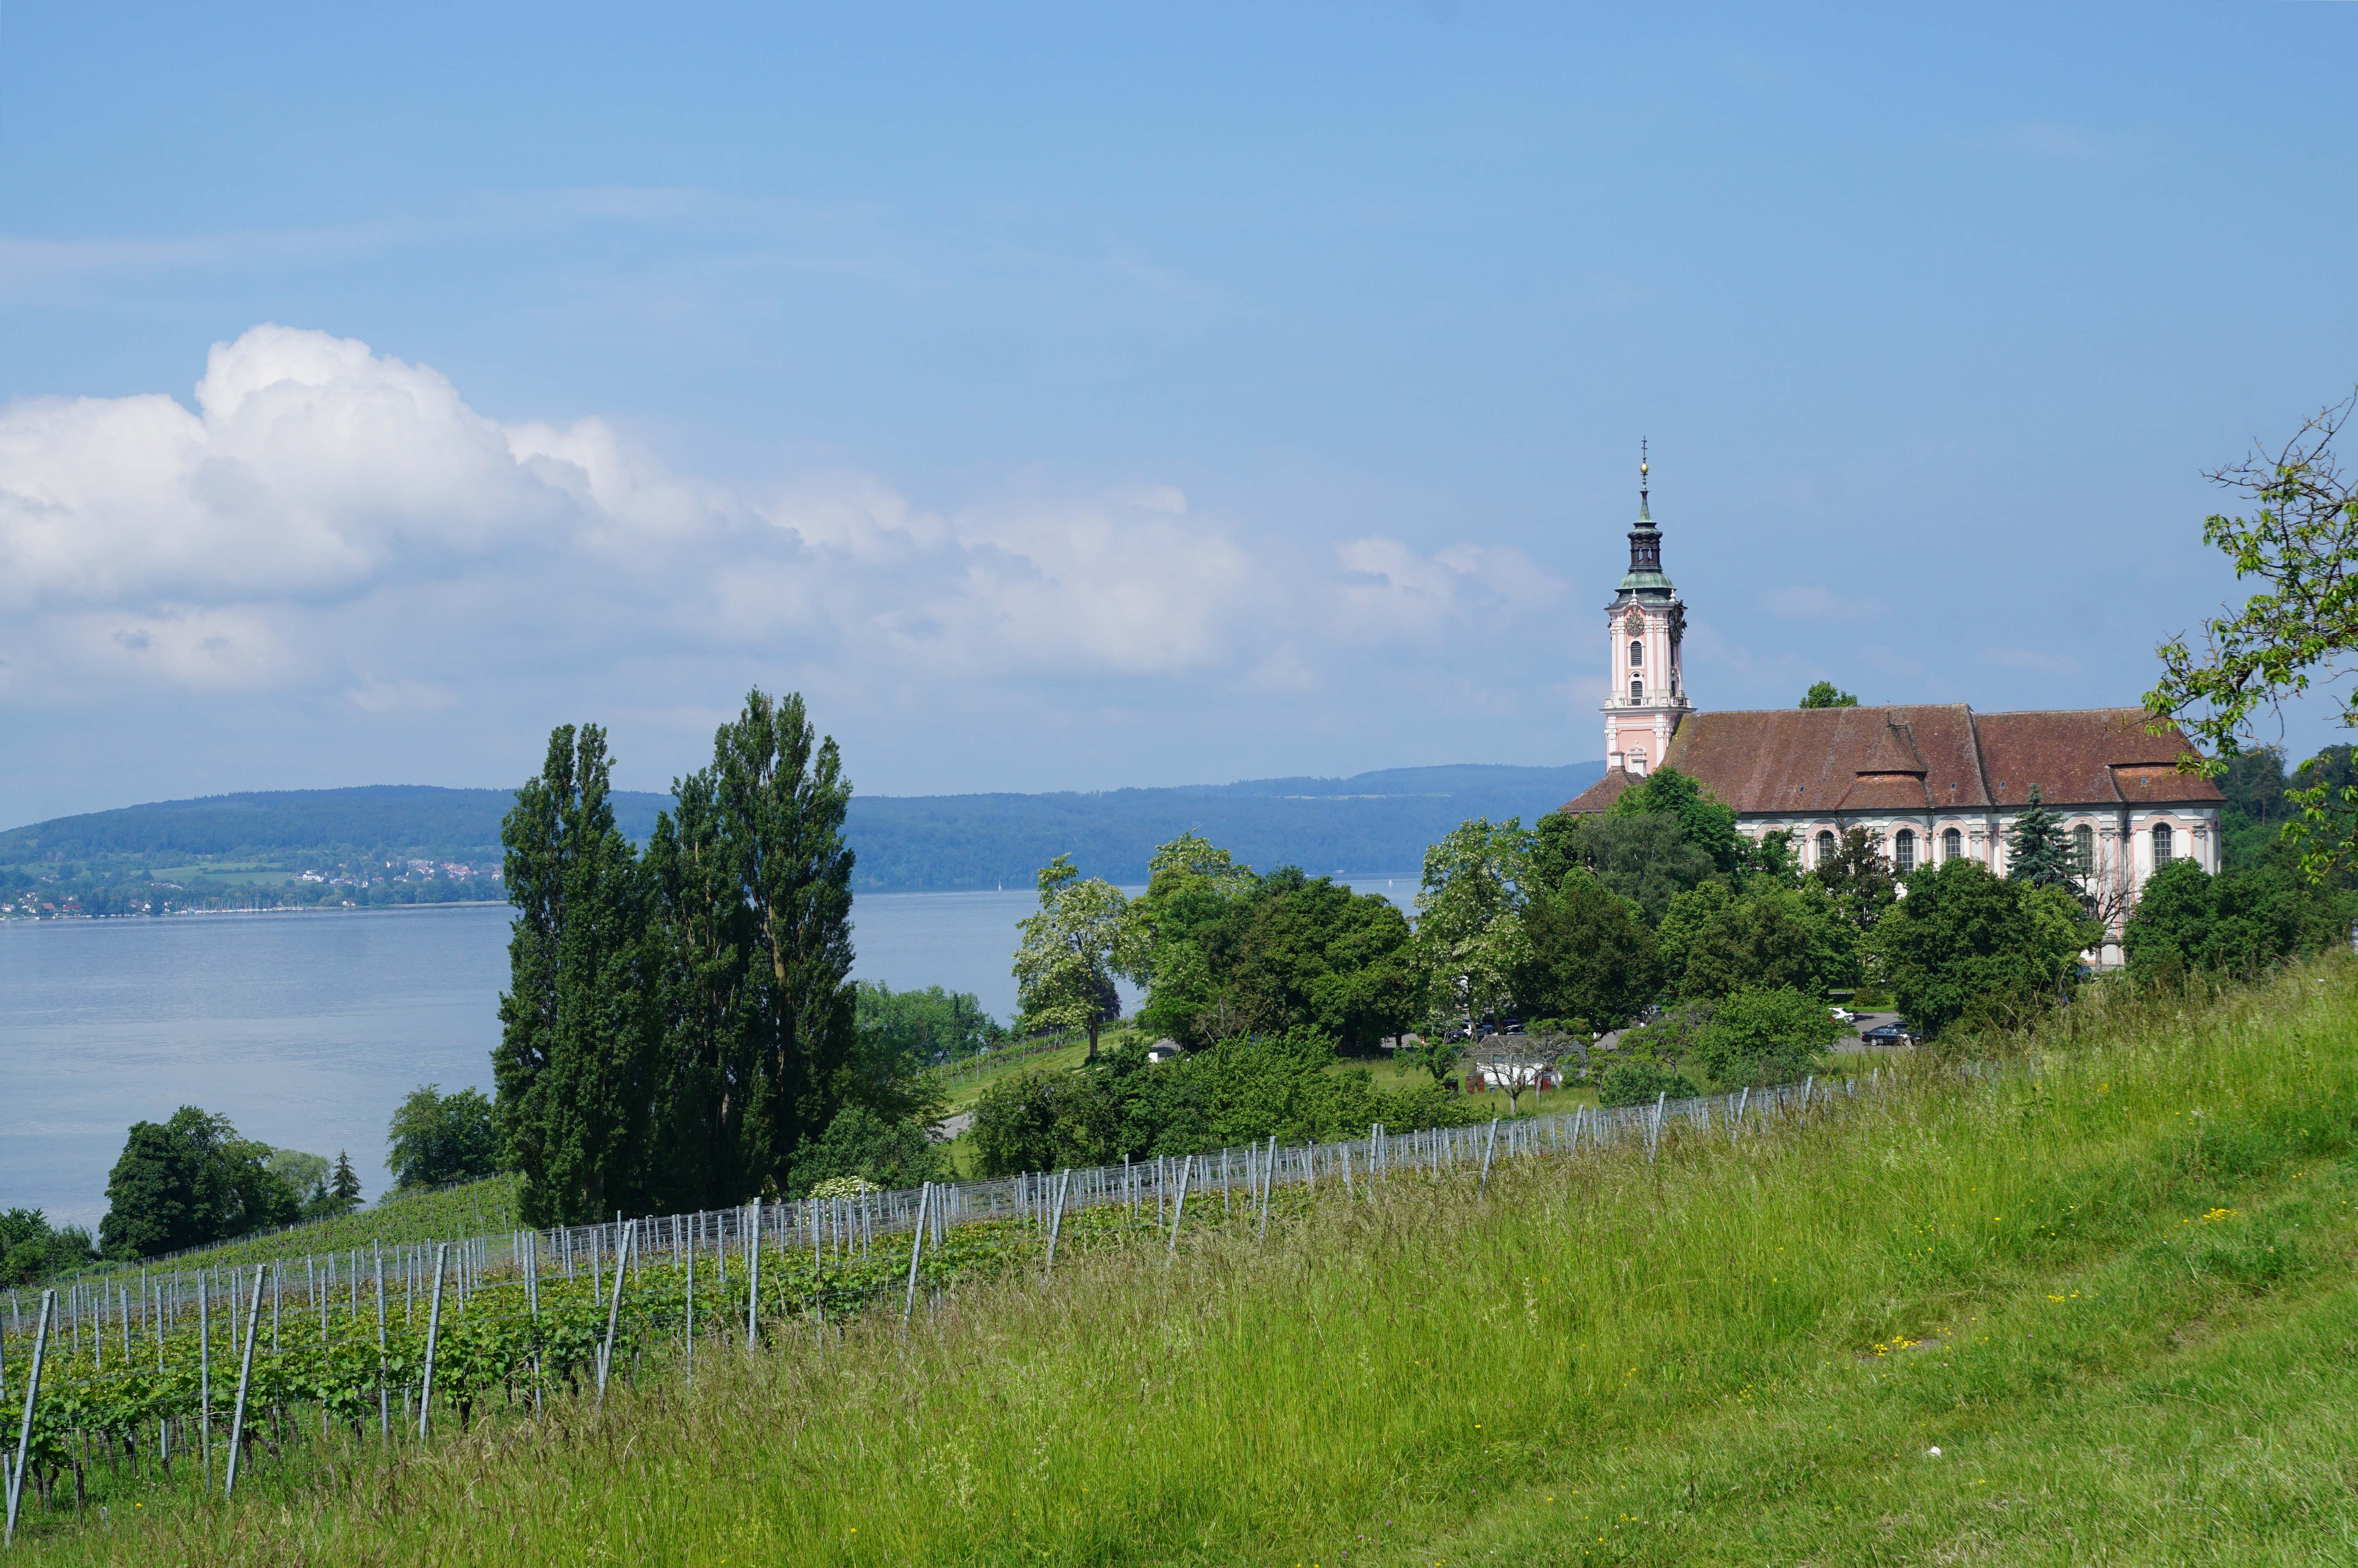
landscape, sea, coast, mountain, hill, chateau, tower, birnau, basilica, estate, baroque, lake constance, rural area, untersee, birnau pilgrimage church